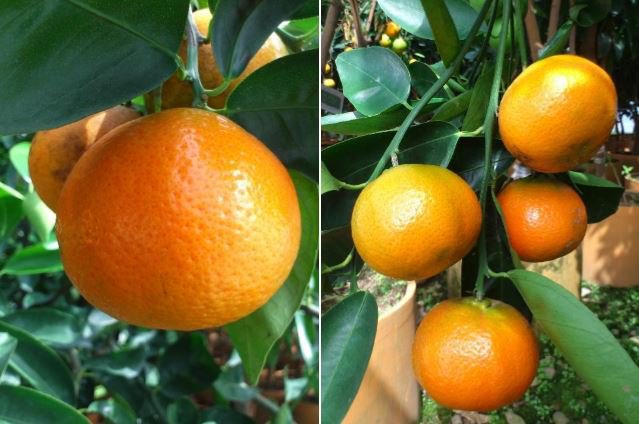
Label: Orange